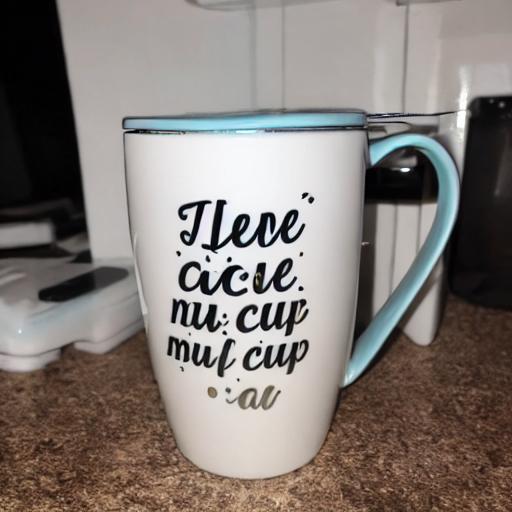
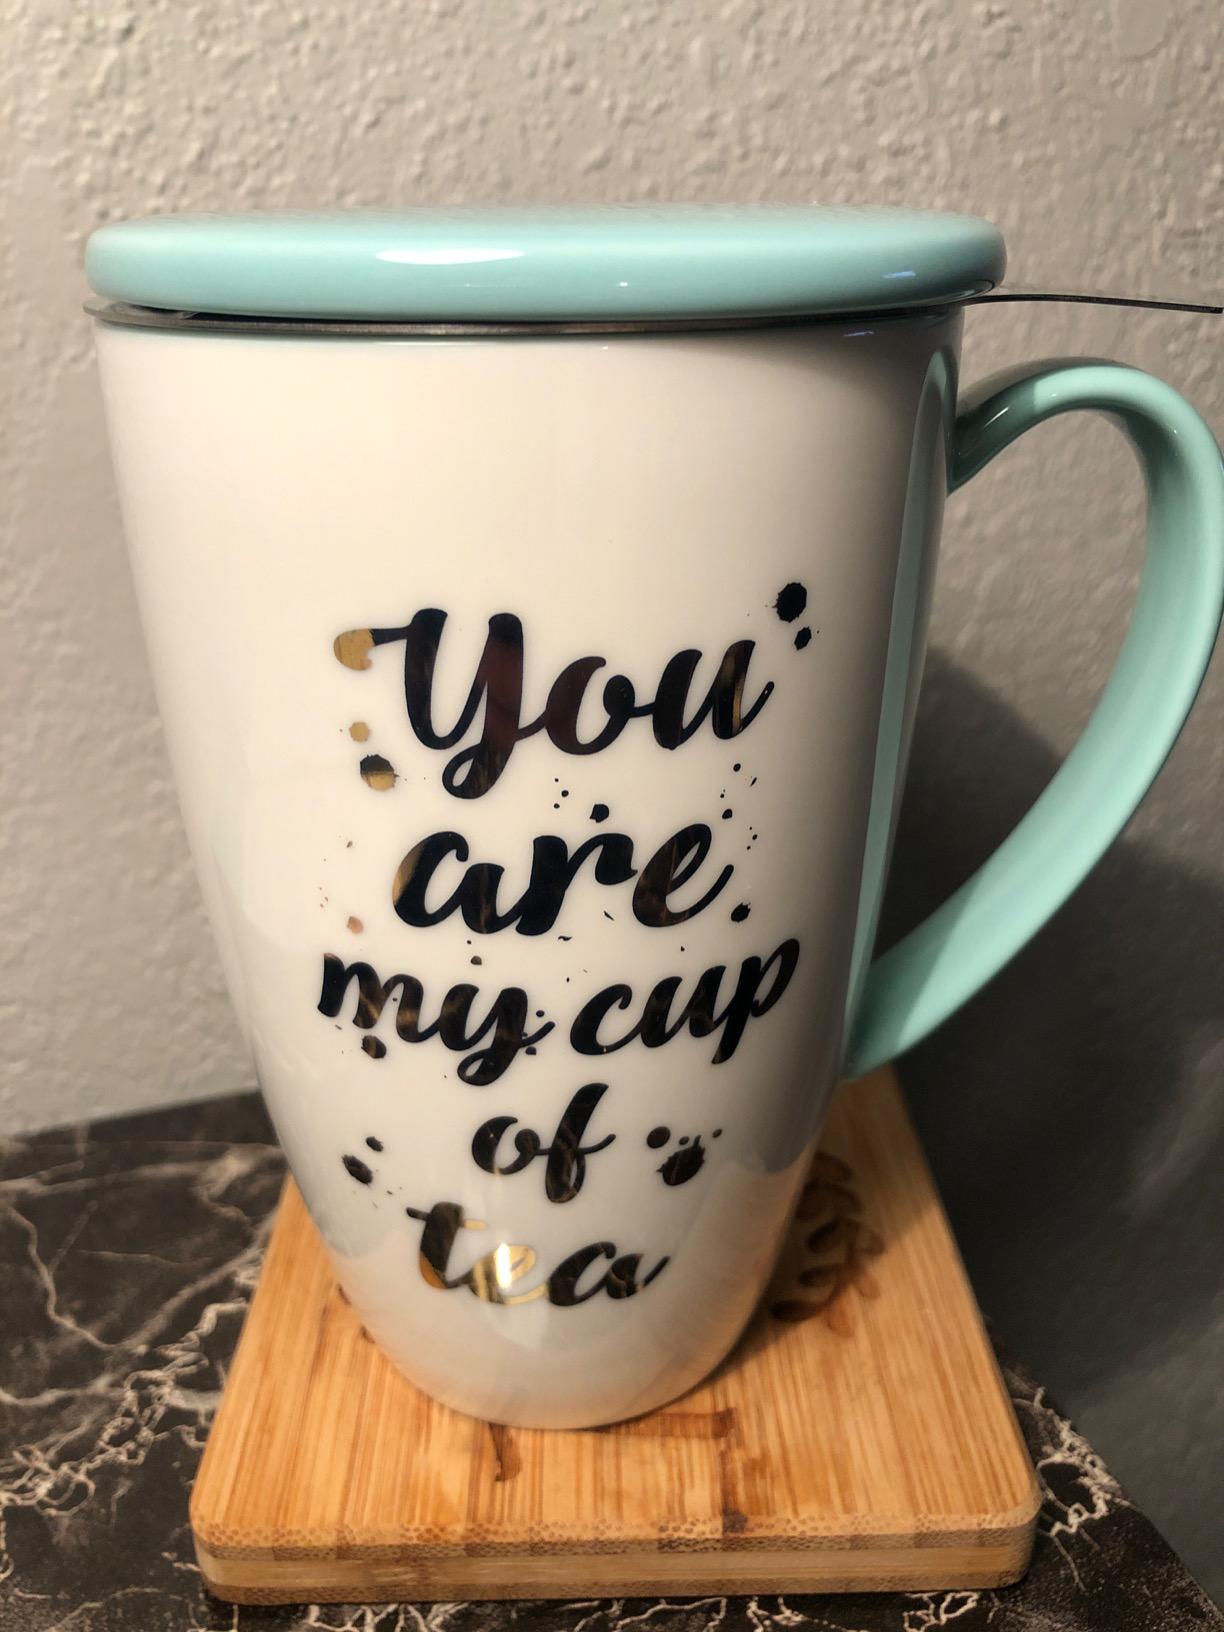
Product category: items_mug
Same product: no